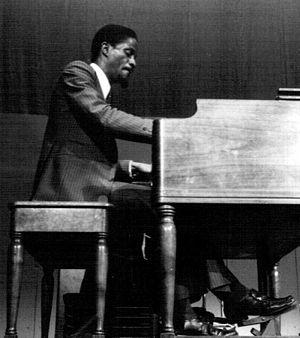
L'organiste de jazz Sonny Phillips à Paris (Espace Cardin)